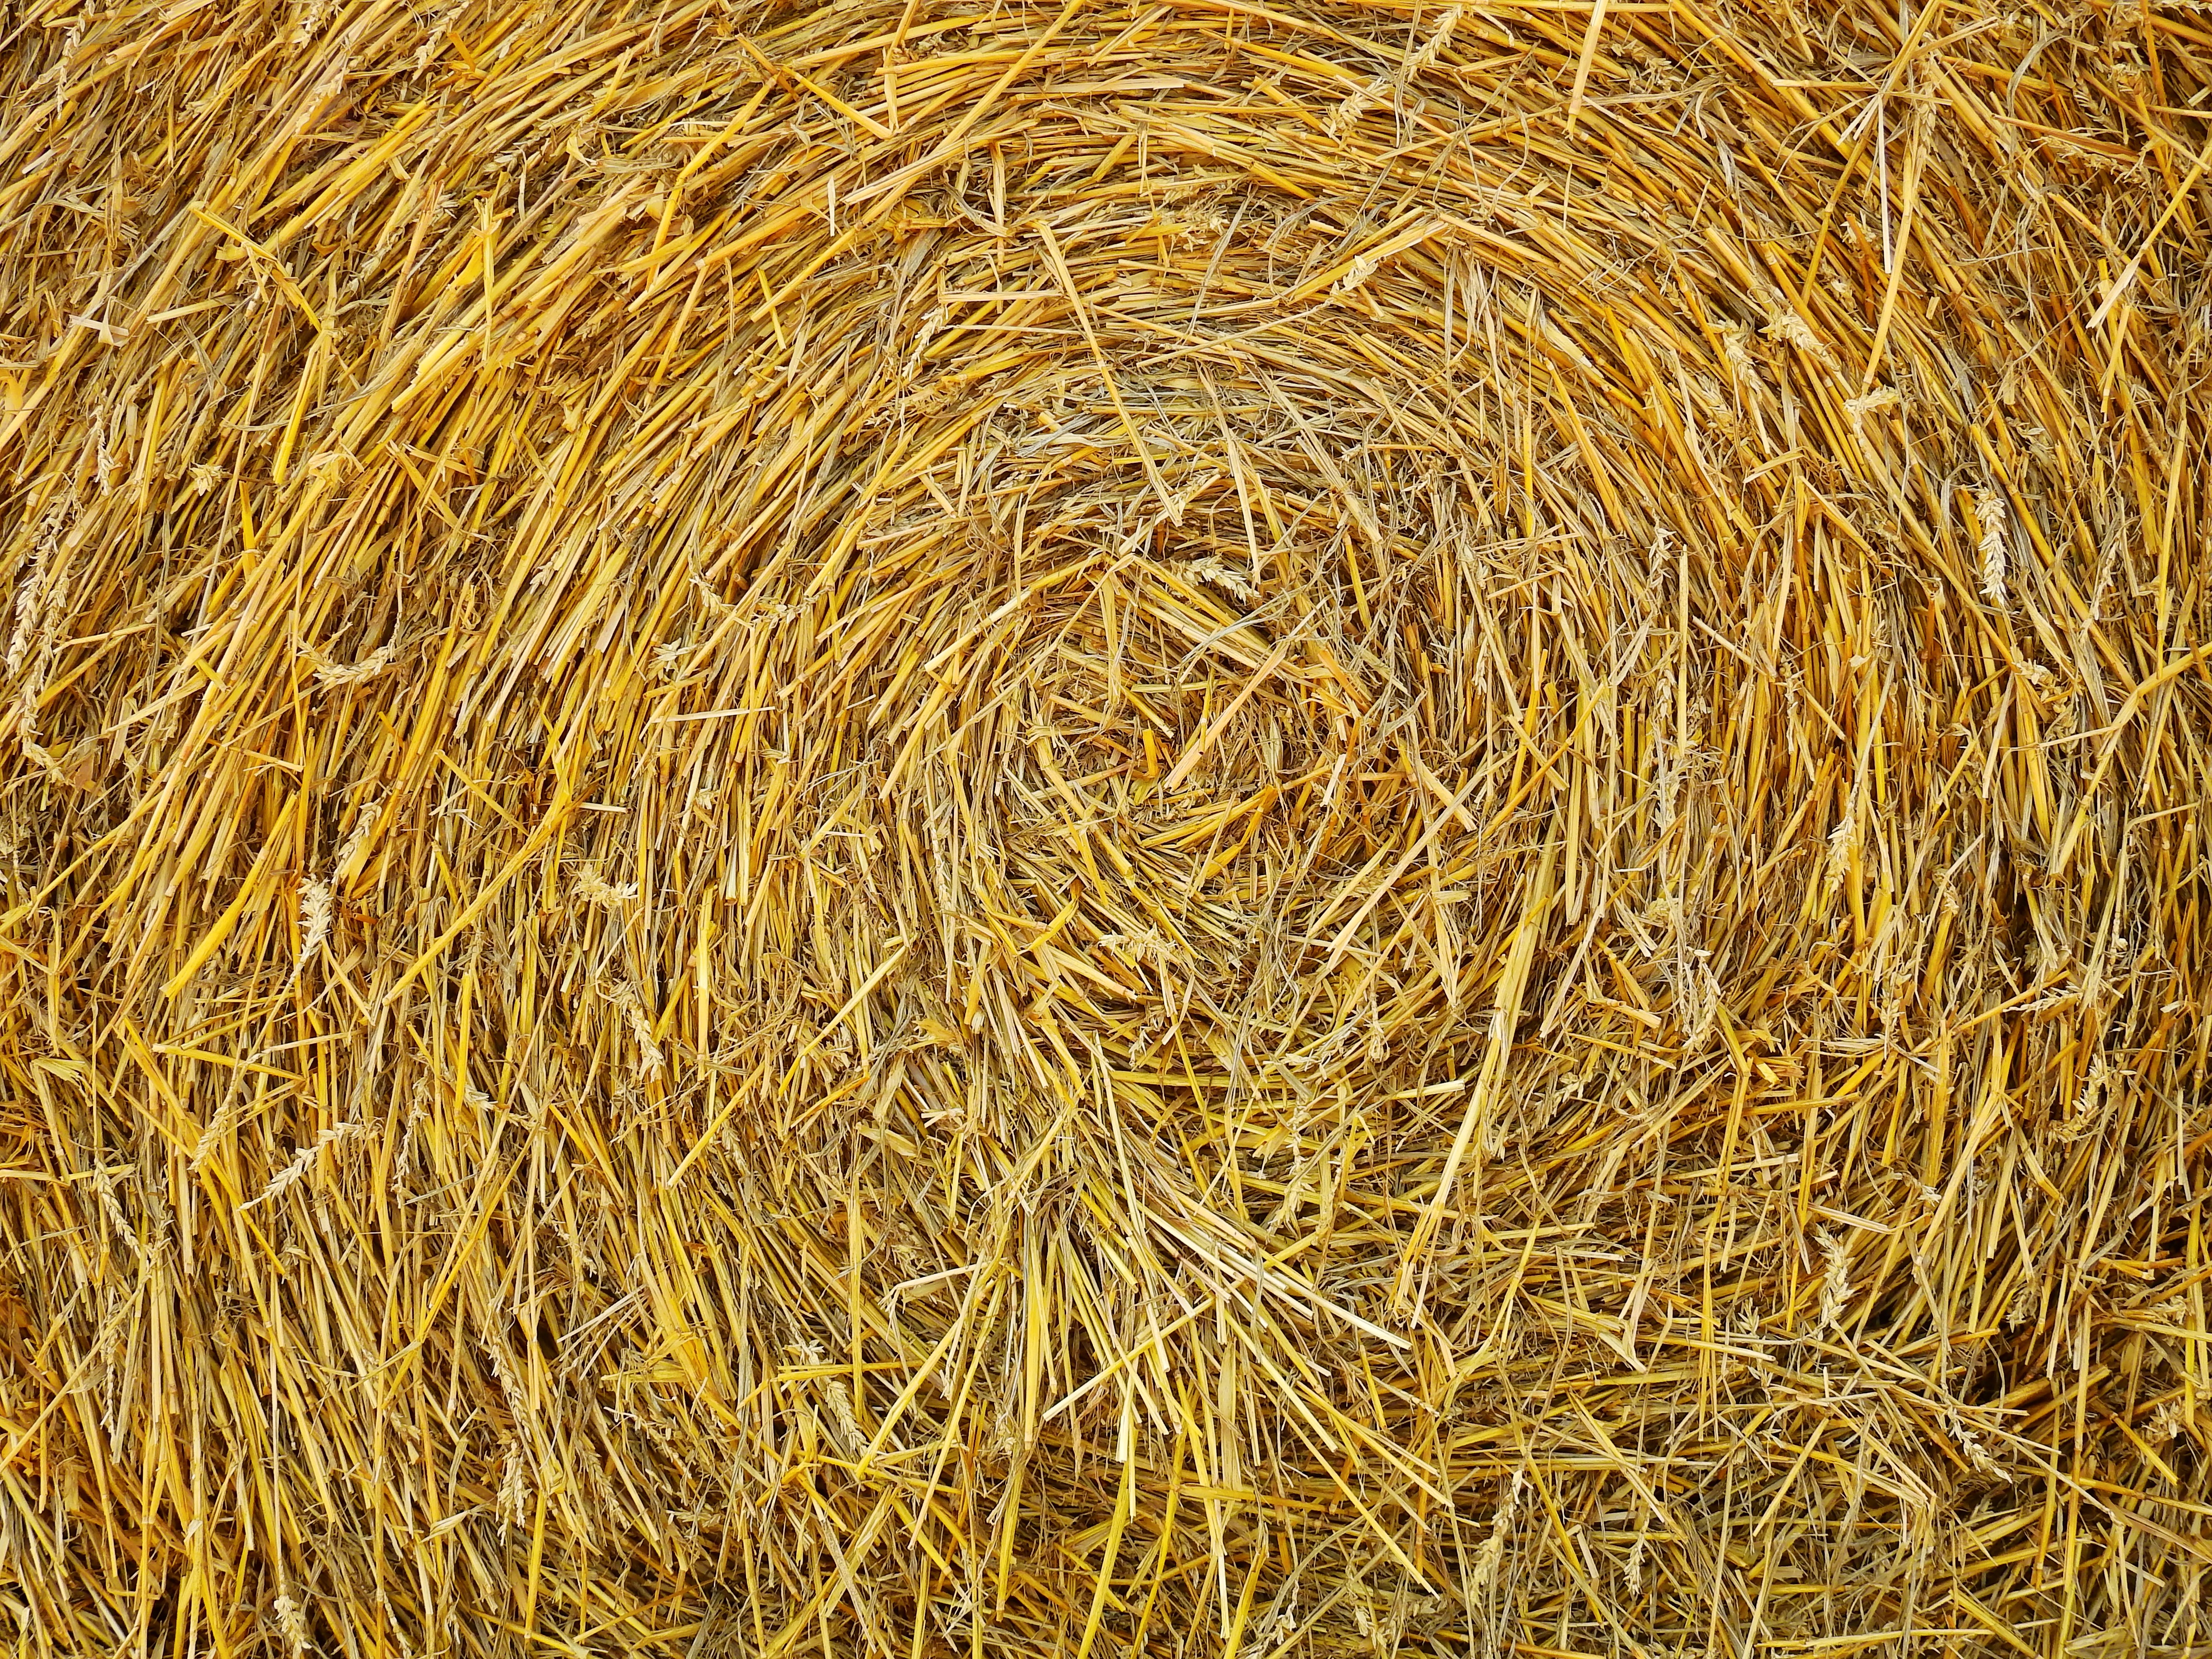
landscape, nature, grass, plant, hay, bale, field, food, crop, soil, agriculture, background, straw, hay bales, round bales, straw bales, pet food, grass family, plant stem